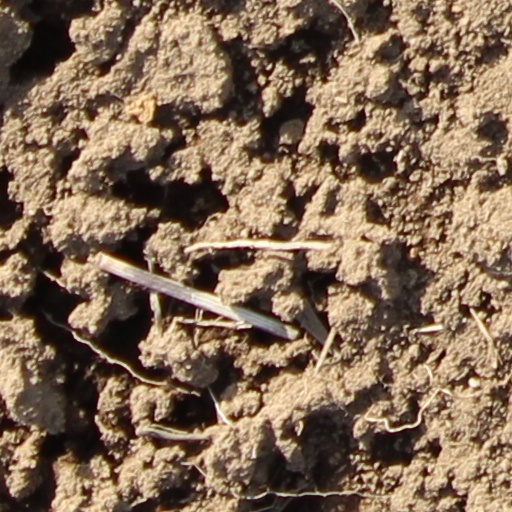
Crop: wheat